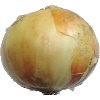
Label: Onion White 1